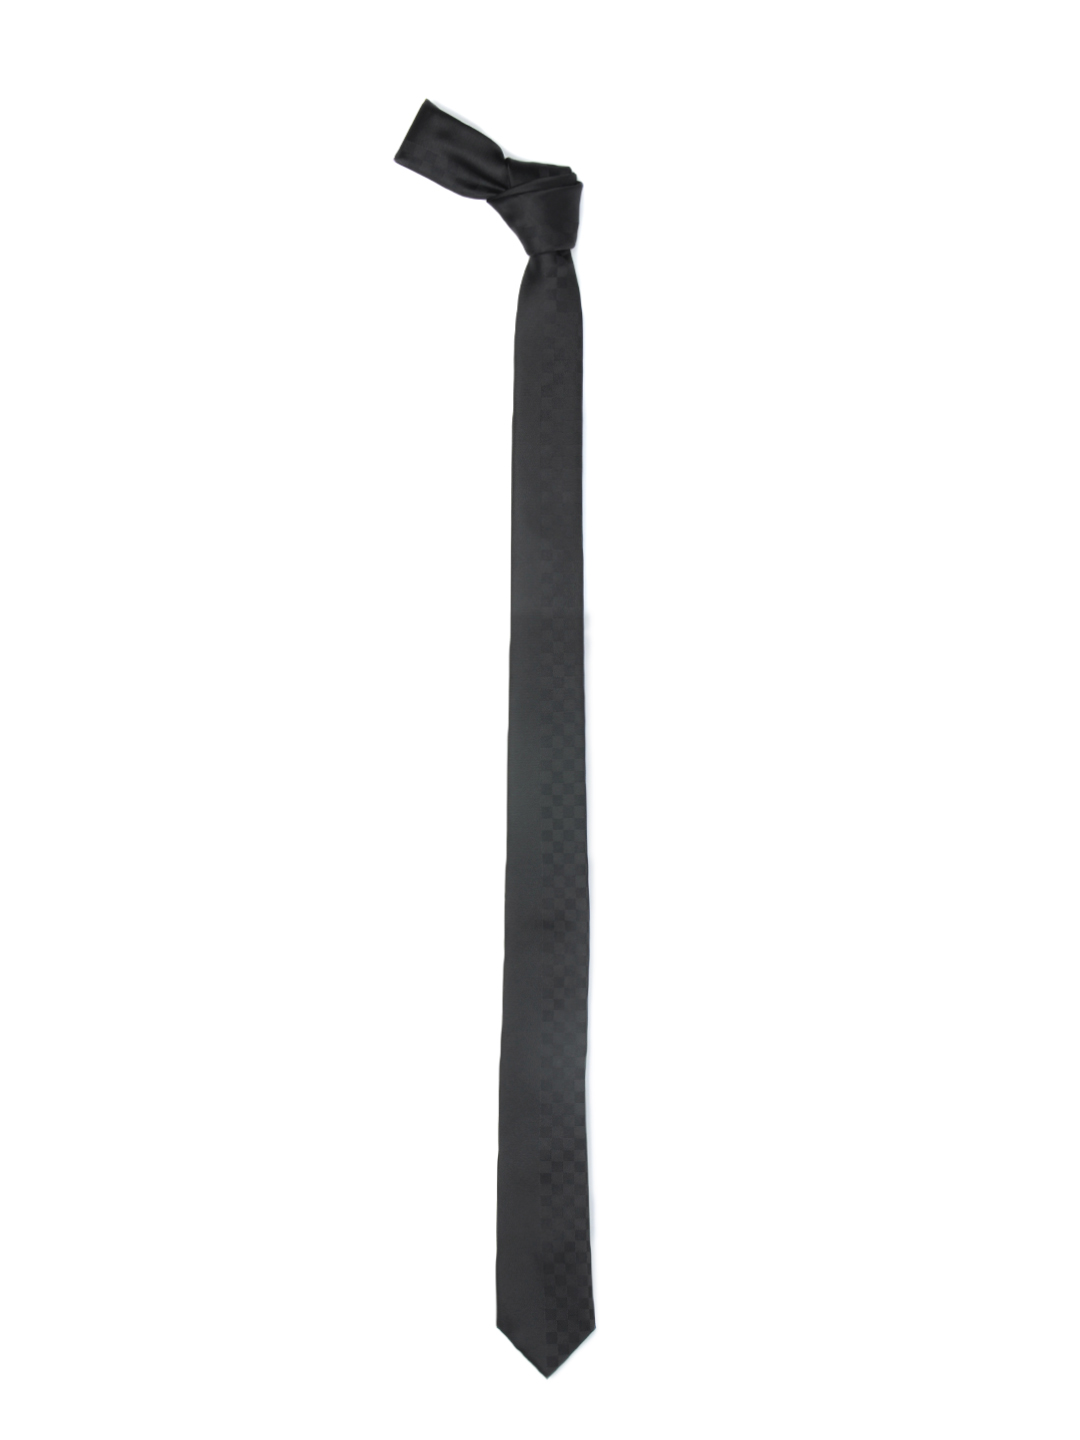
Parx Men Black Tie
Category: Accessories / Ties / Ties
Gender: Men
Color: Black
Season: Summer 2012
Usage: Formal